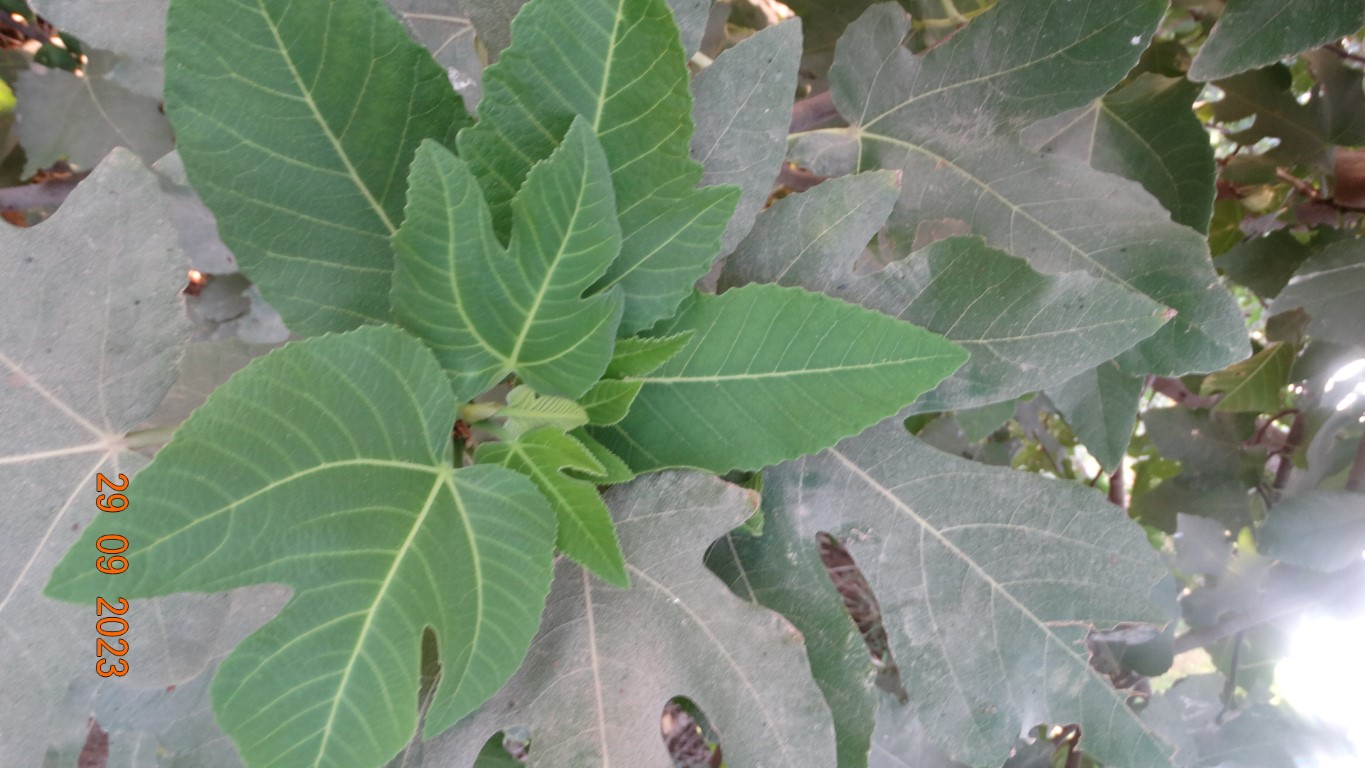
Label: healthy